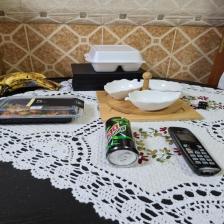
Label: cans